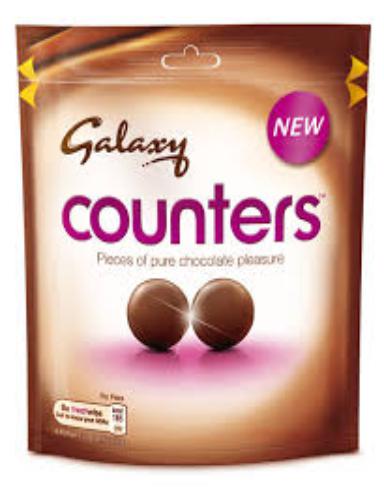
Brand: Galaxy Counters
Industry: Food